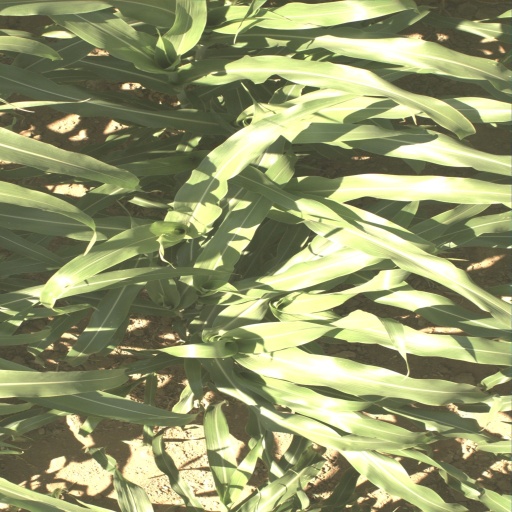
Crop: sorghum